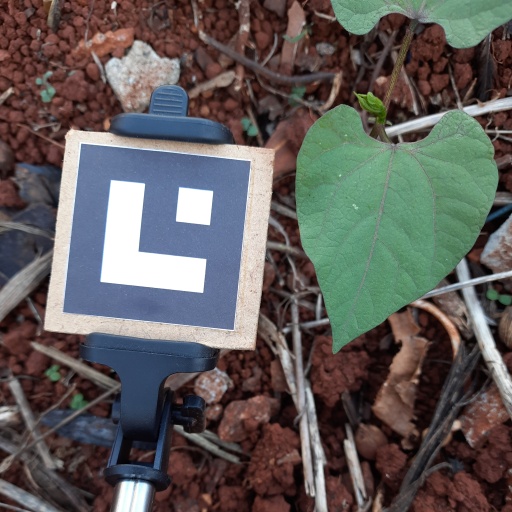
Observations: flat surface, no eating holes, under shade